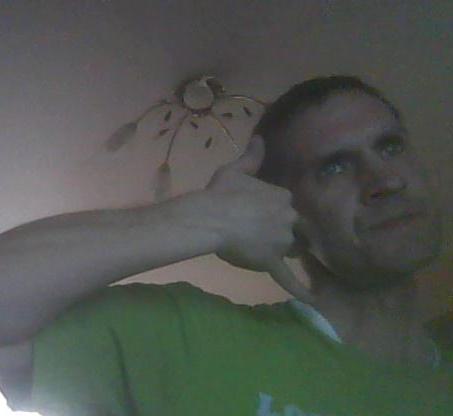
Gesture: call